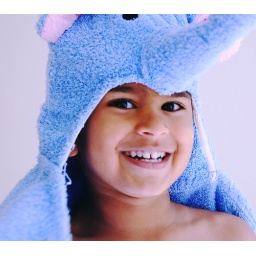
best light in the house - at the bedroom window